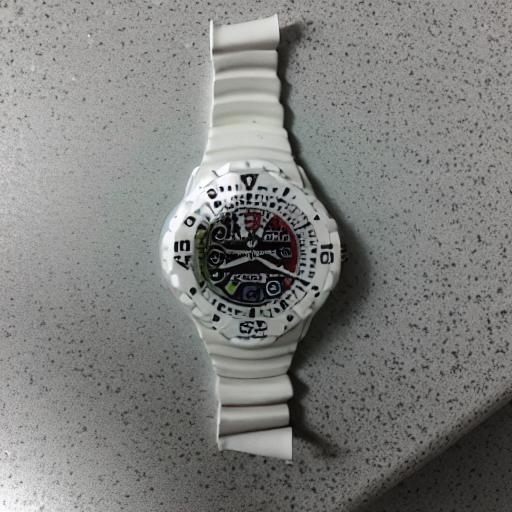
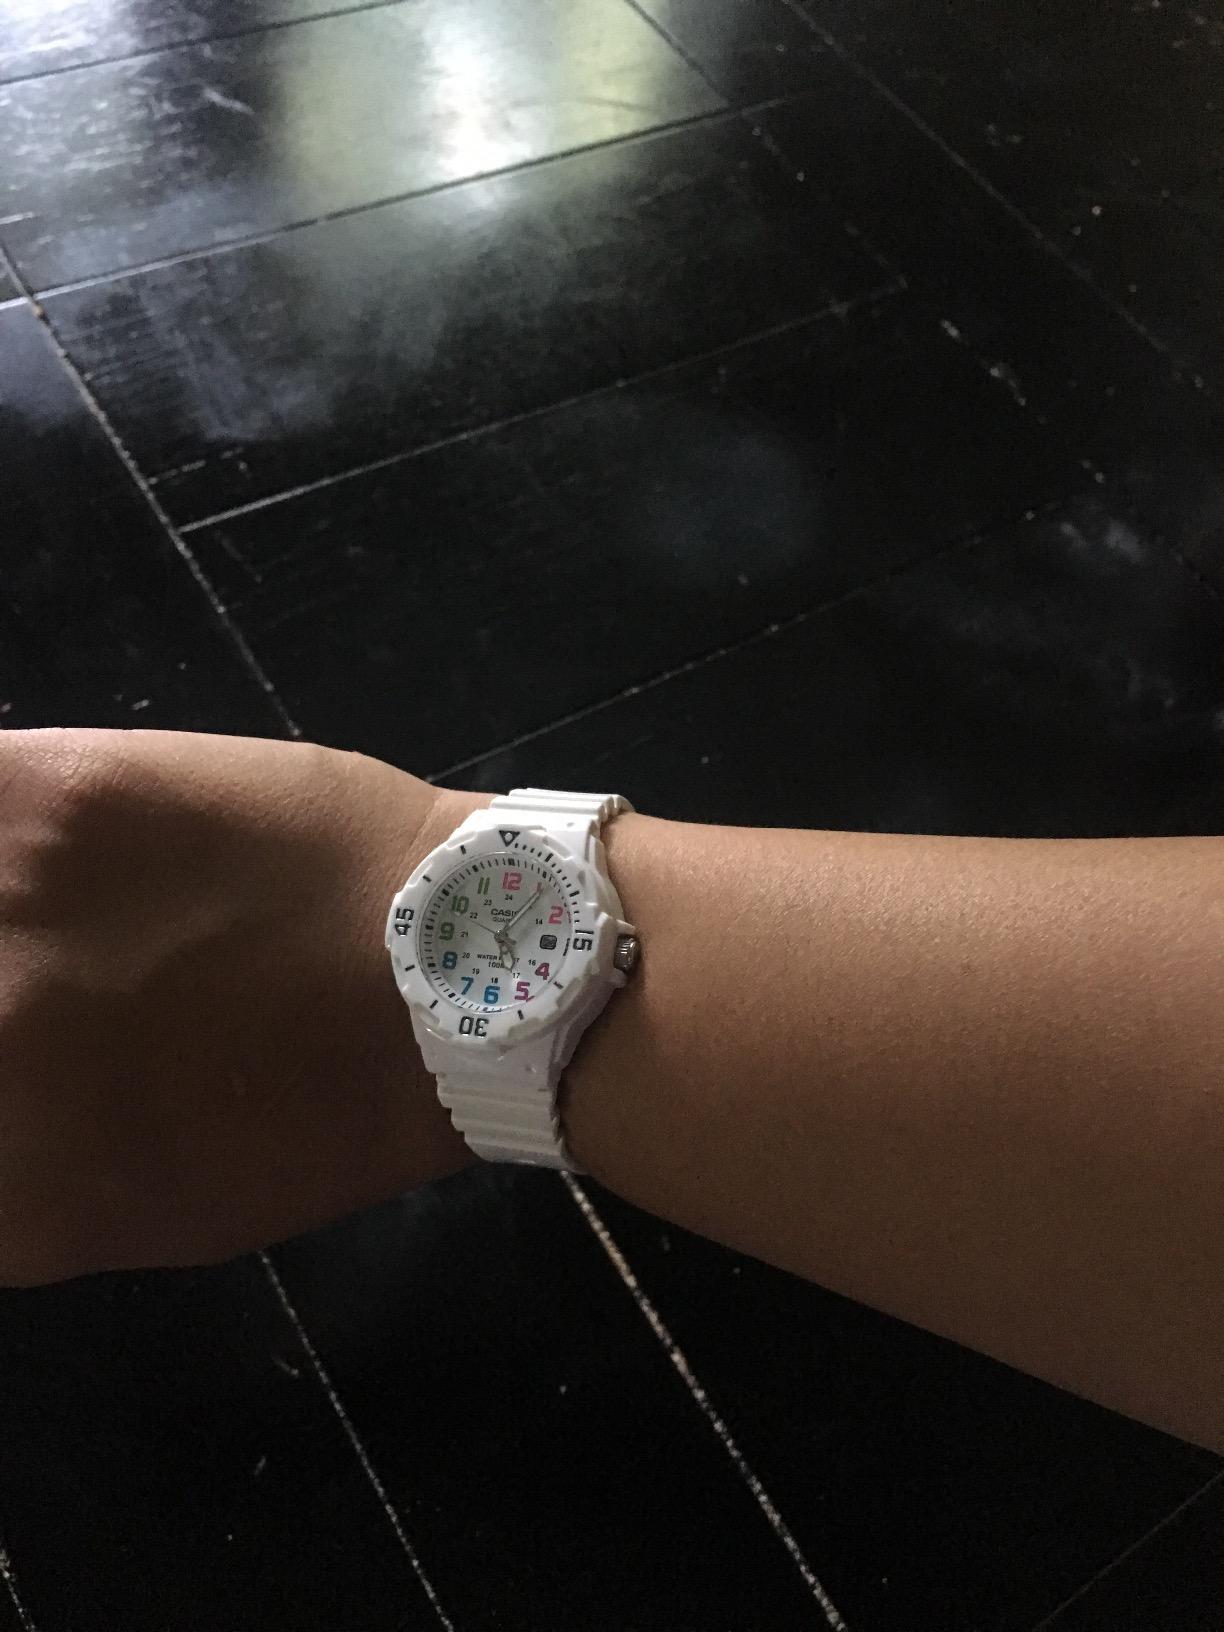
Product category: accessories_watch
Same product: no